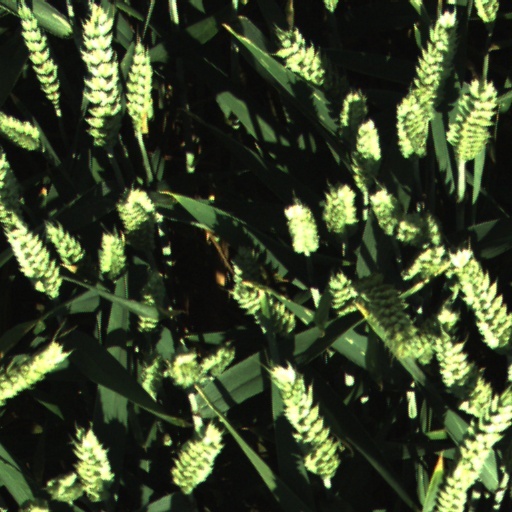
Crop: wheat